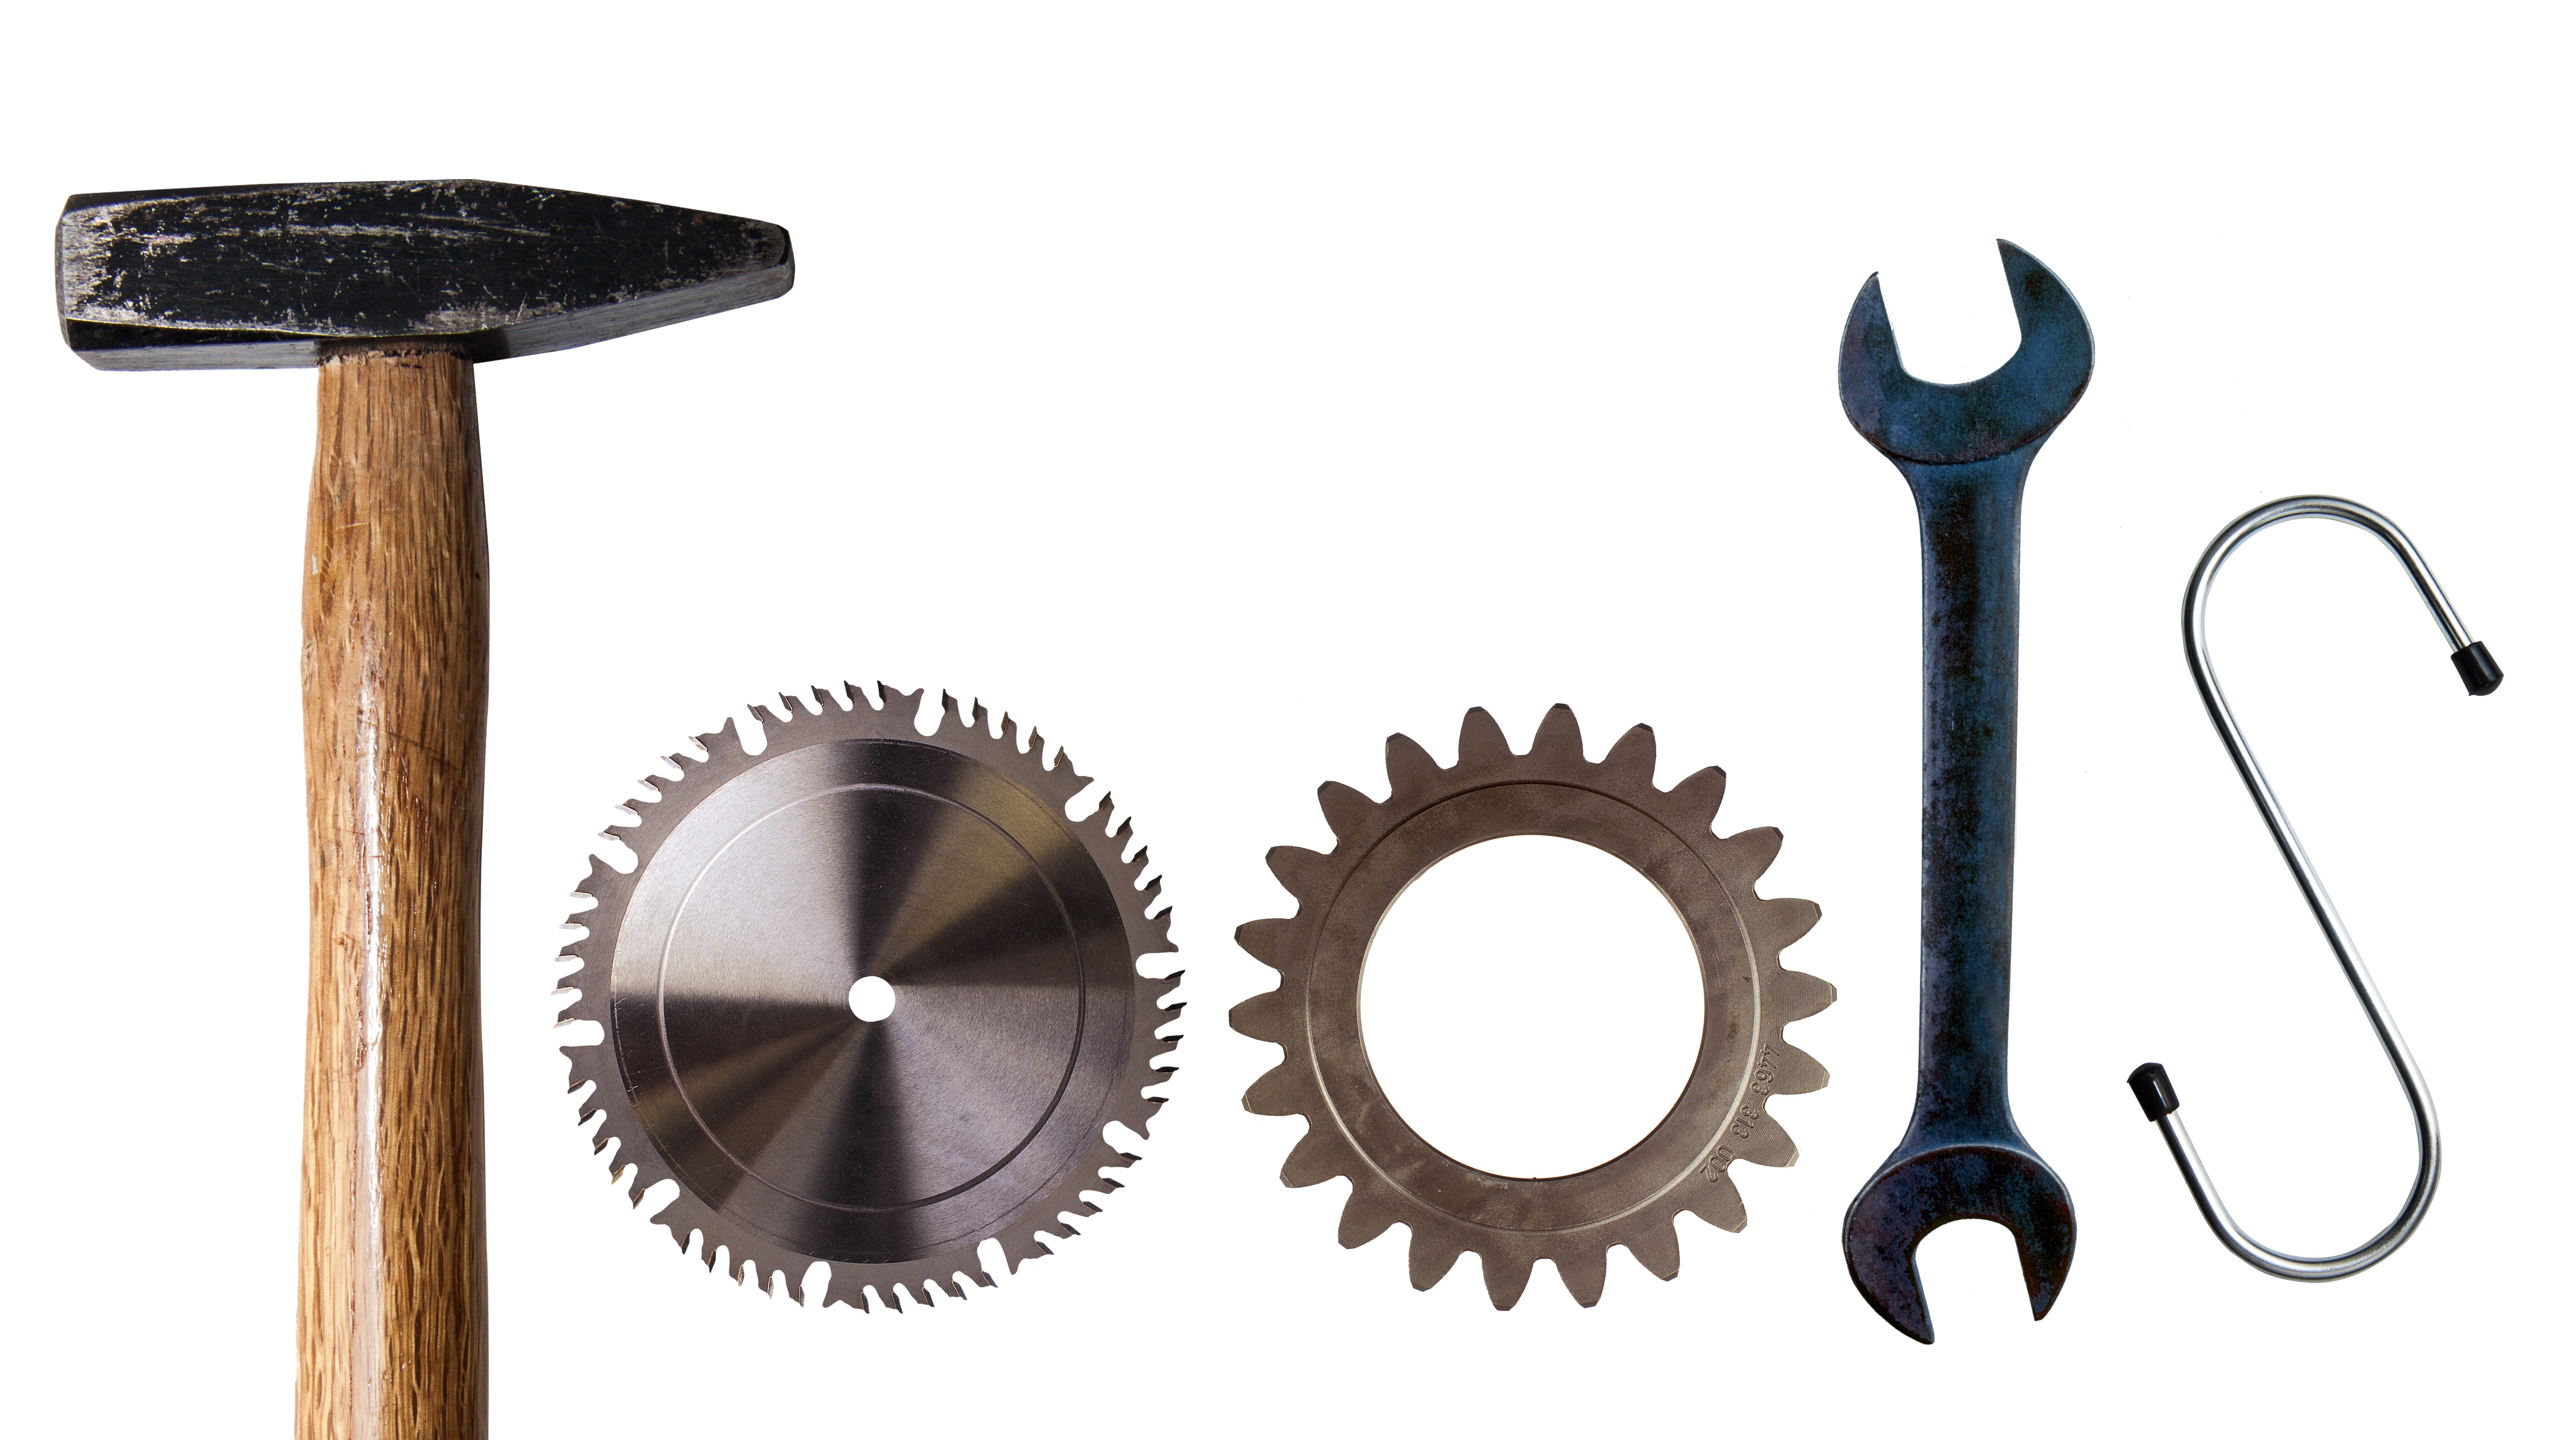
tool, equipment, product, font, illustration, logo, tools, letters, pictorial, tool set, work equipment, image letters